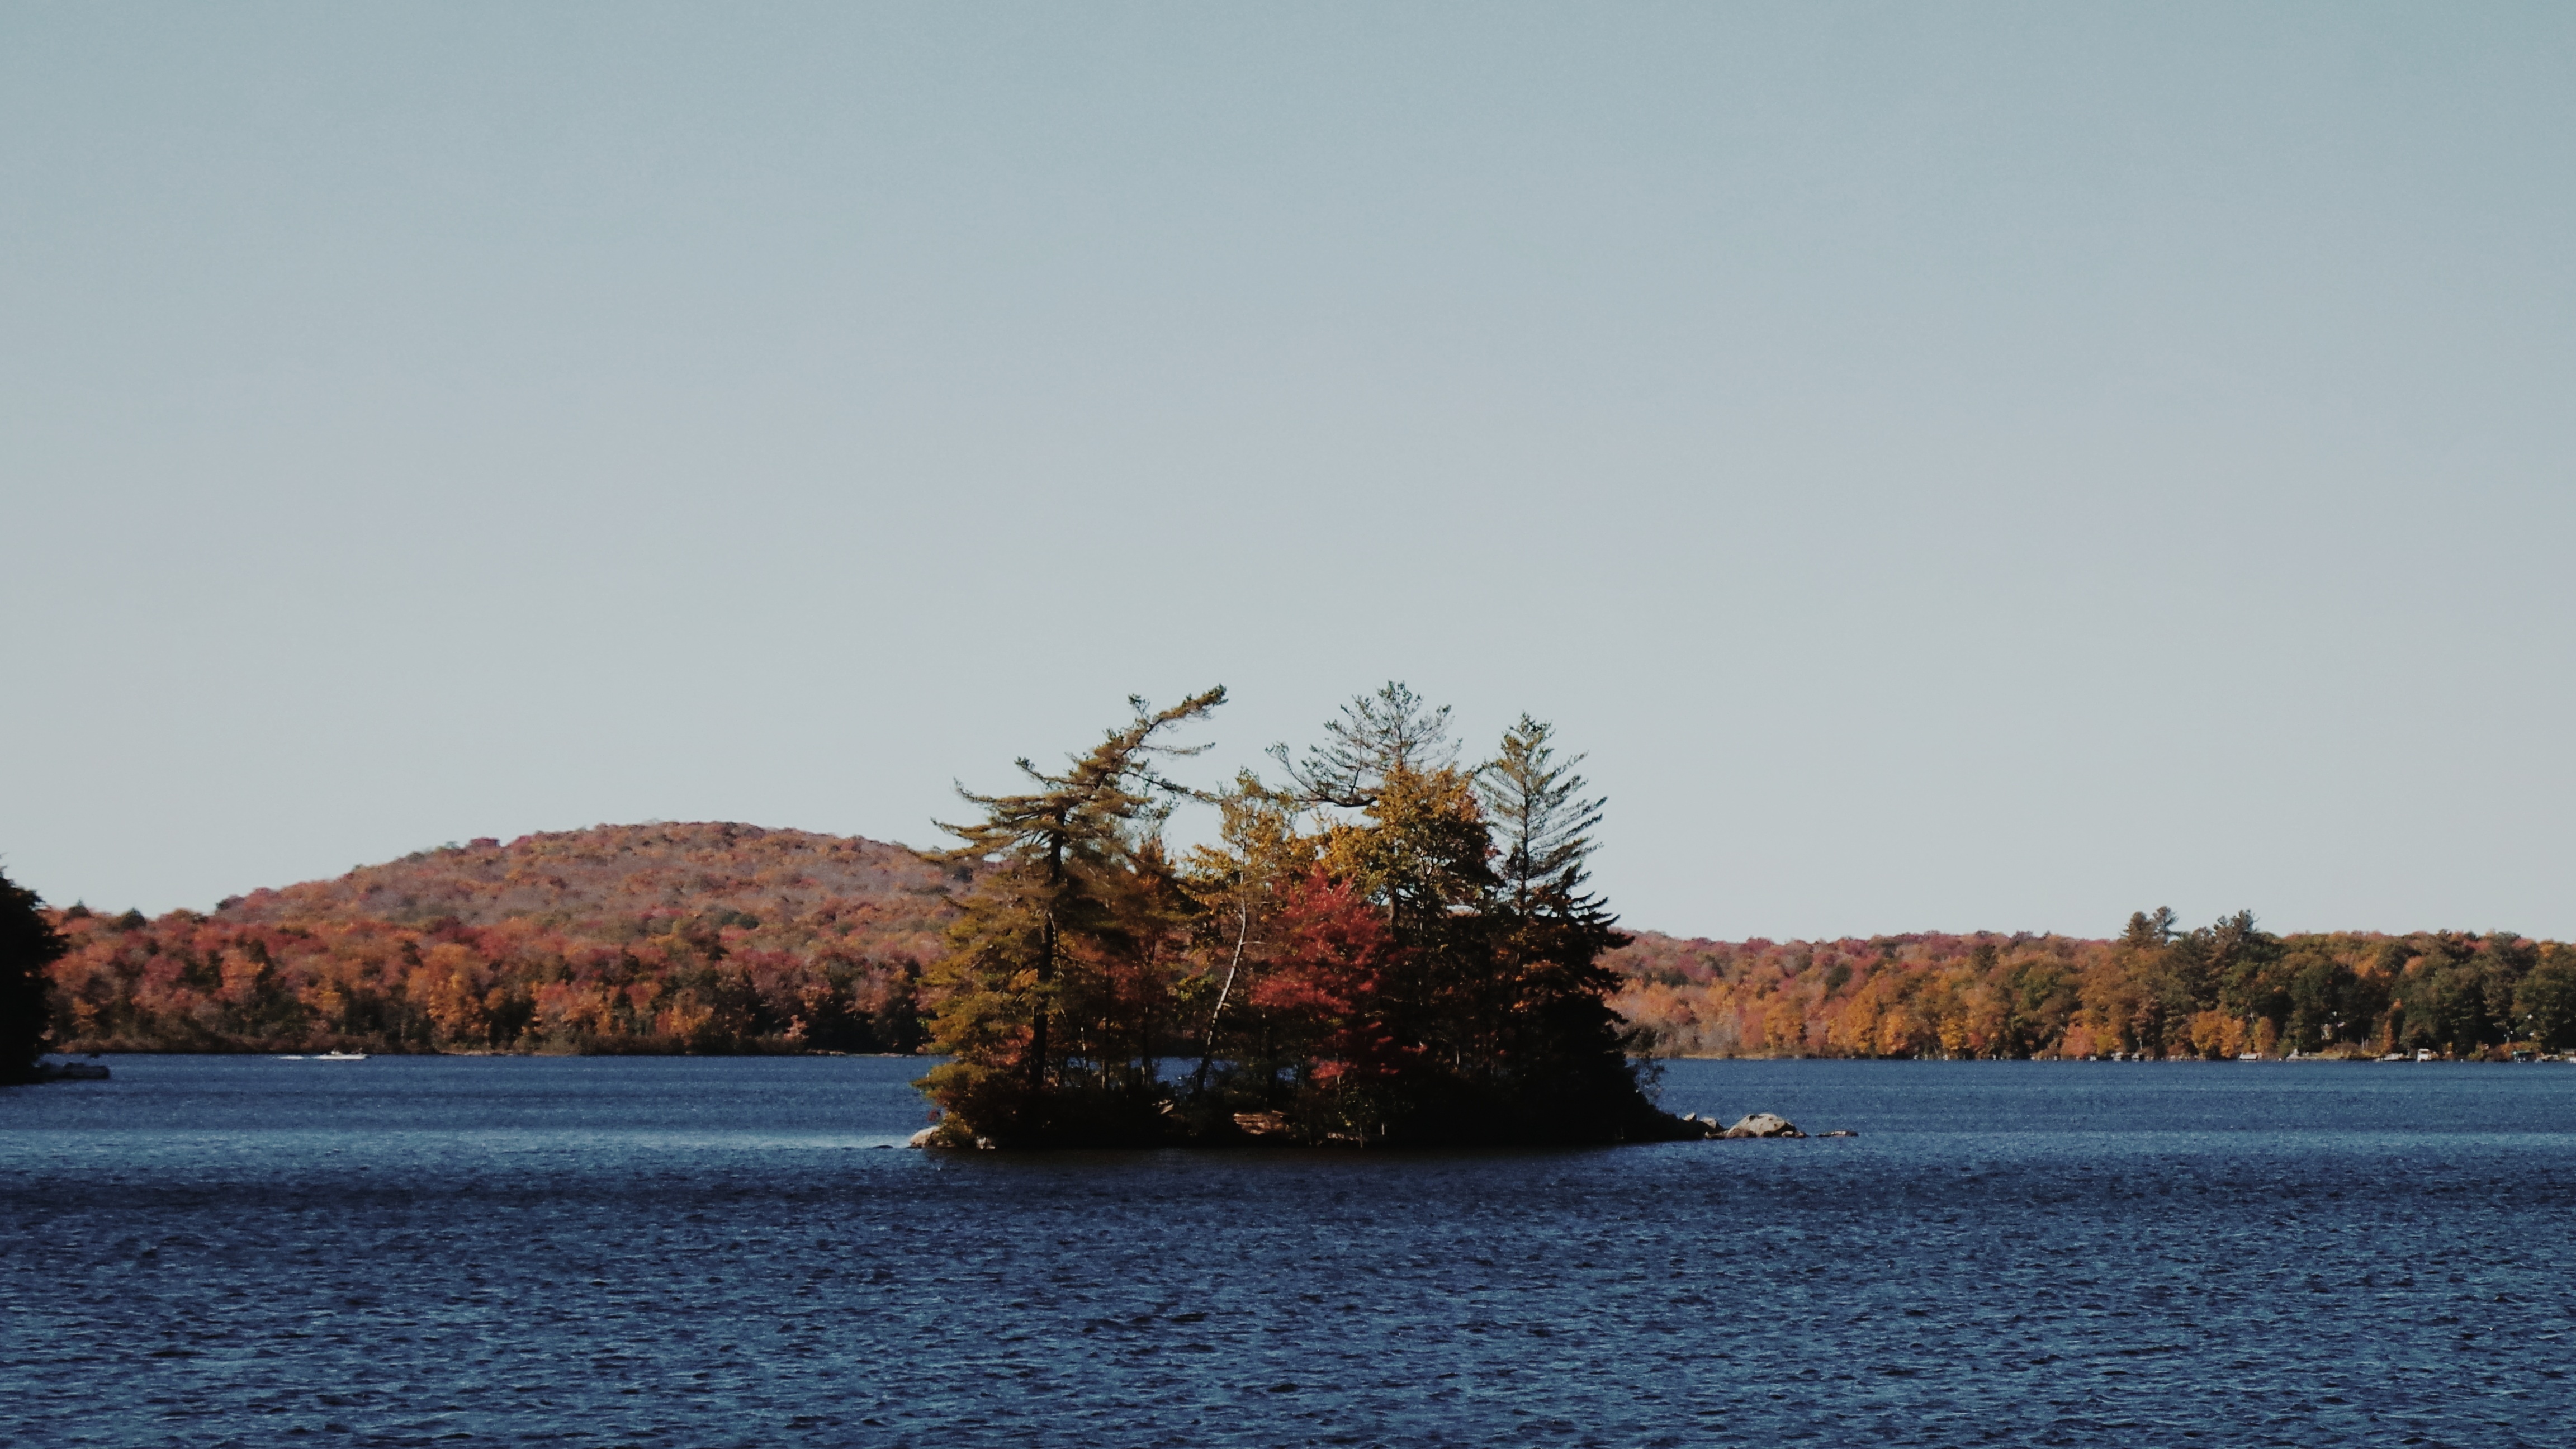
sea, coast, tree, water, horizon, plant, morning, shore, flower, lake, dusk, evening, reflection, vehicle, bay, reservoir, body of water, woody plant